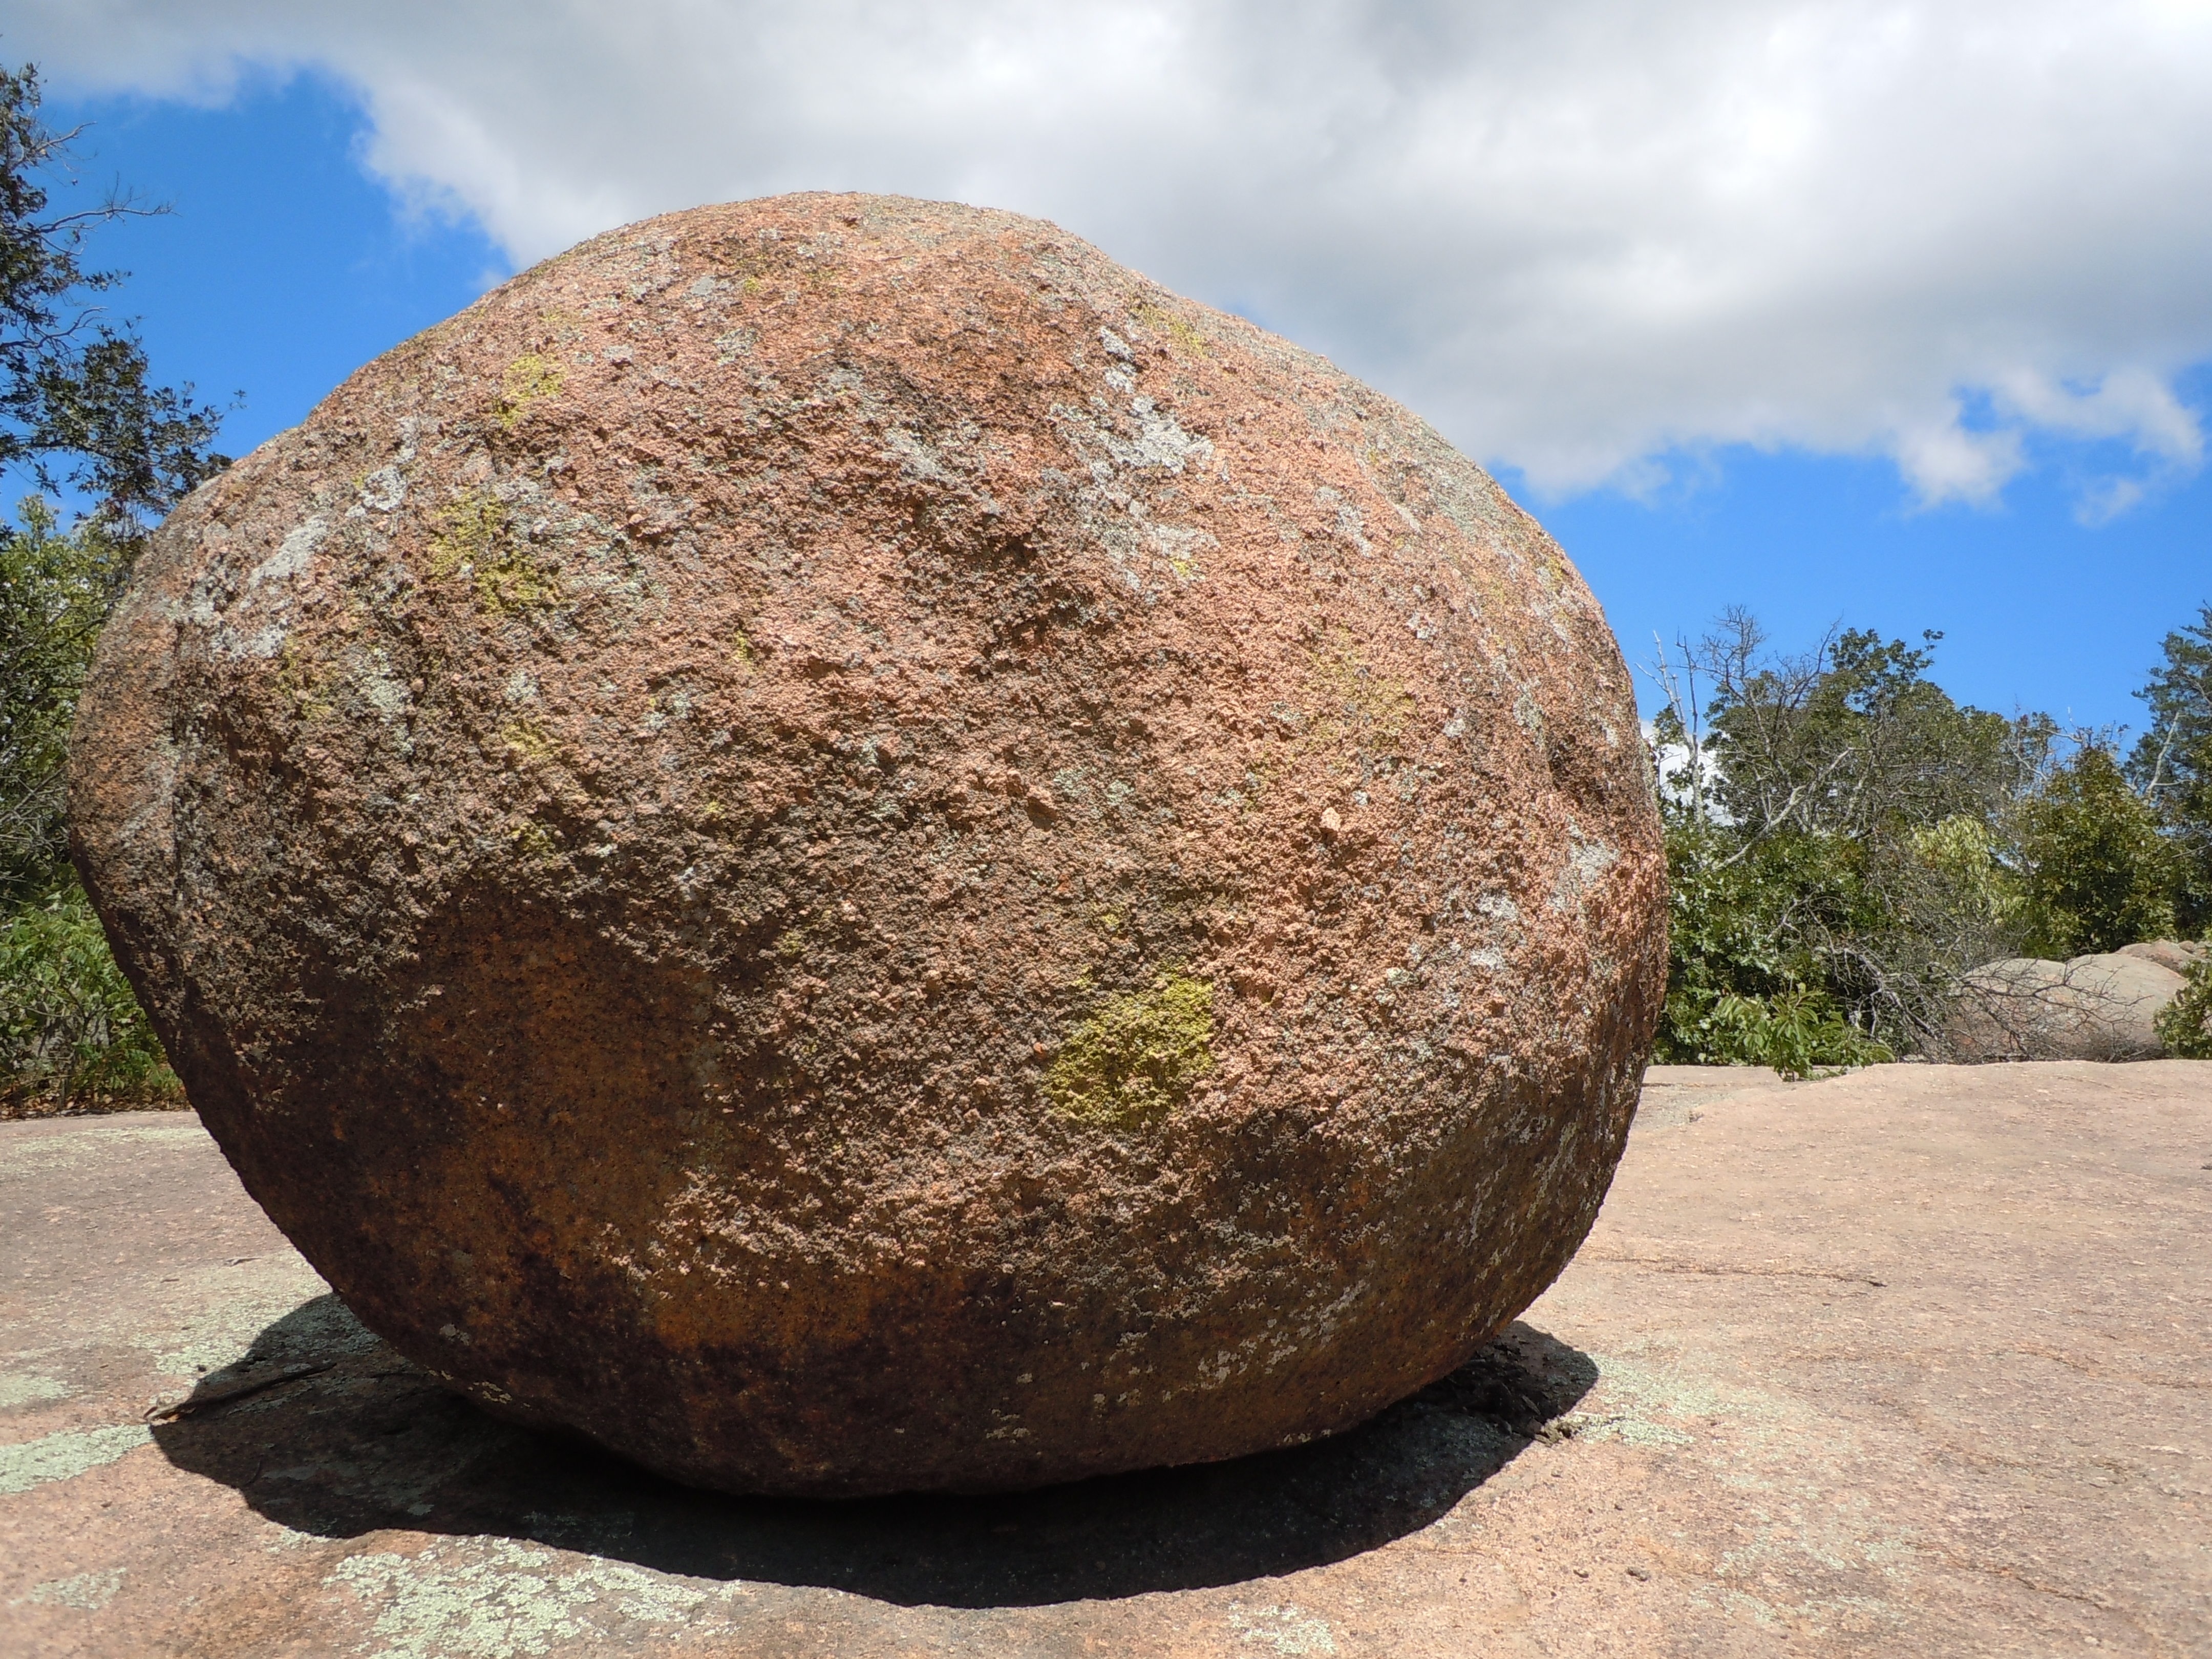
tree, nature, grass, rock, wood, round, stone, monument, environment, scenic, soil, garden, material, outdoors, sculpture, geology, boulder, sphere, large, heavy, water feature, solid, ancient history